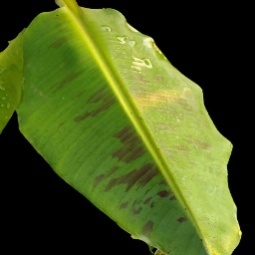
Label: Healthy